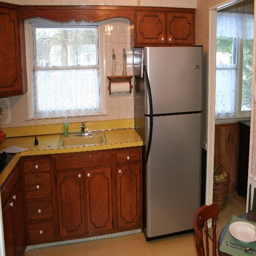
no room for a dishwasher